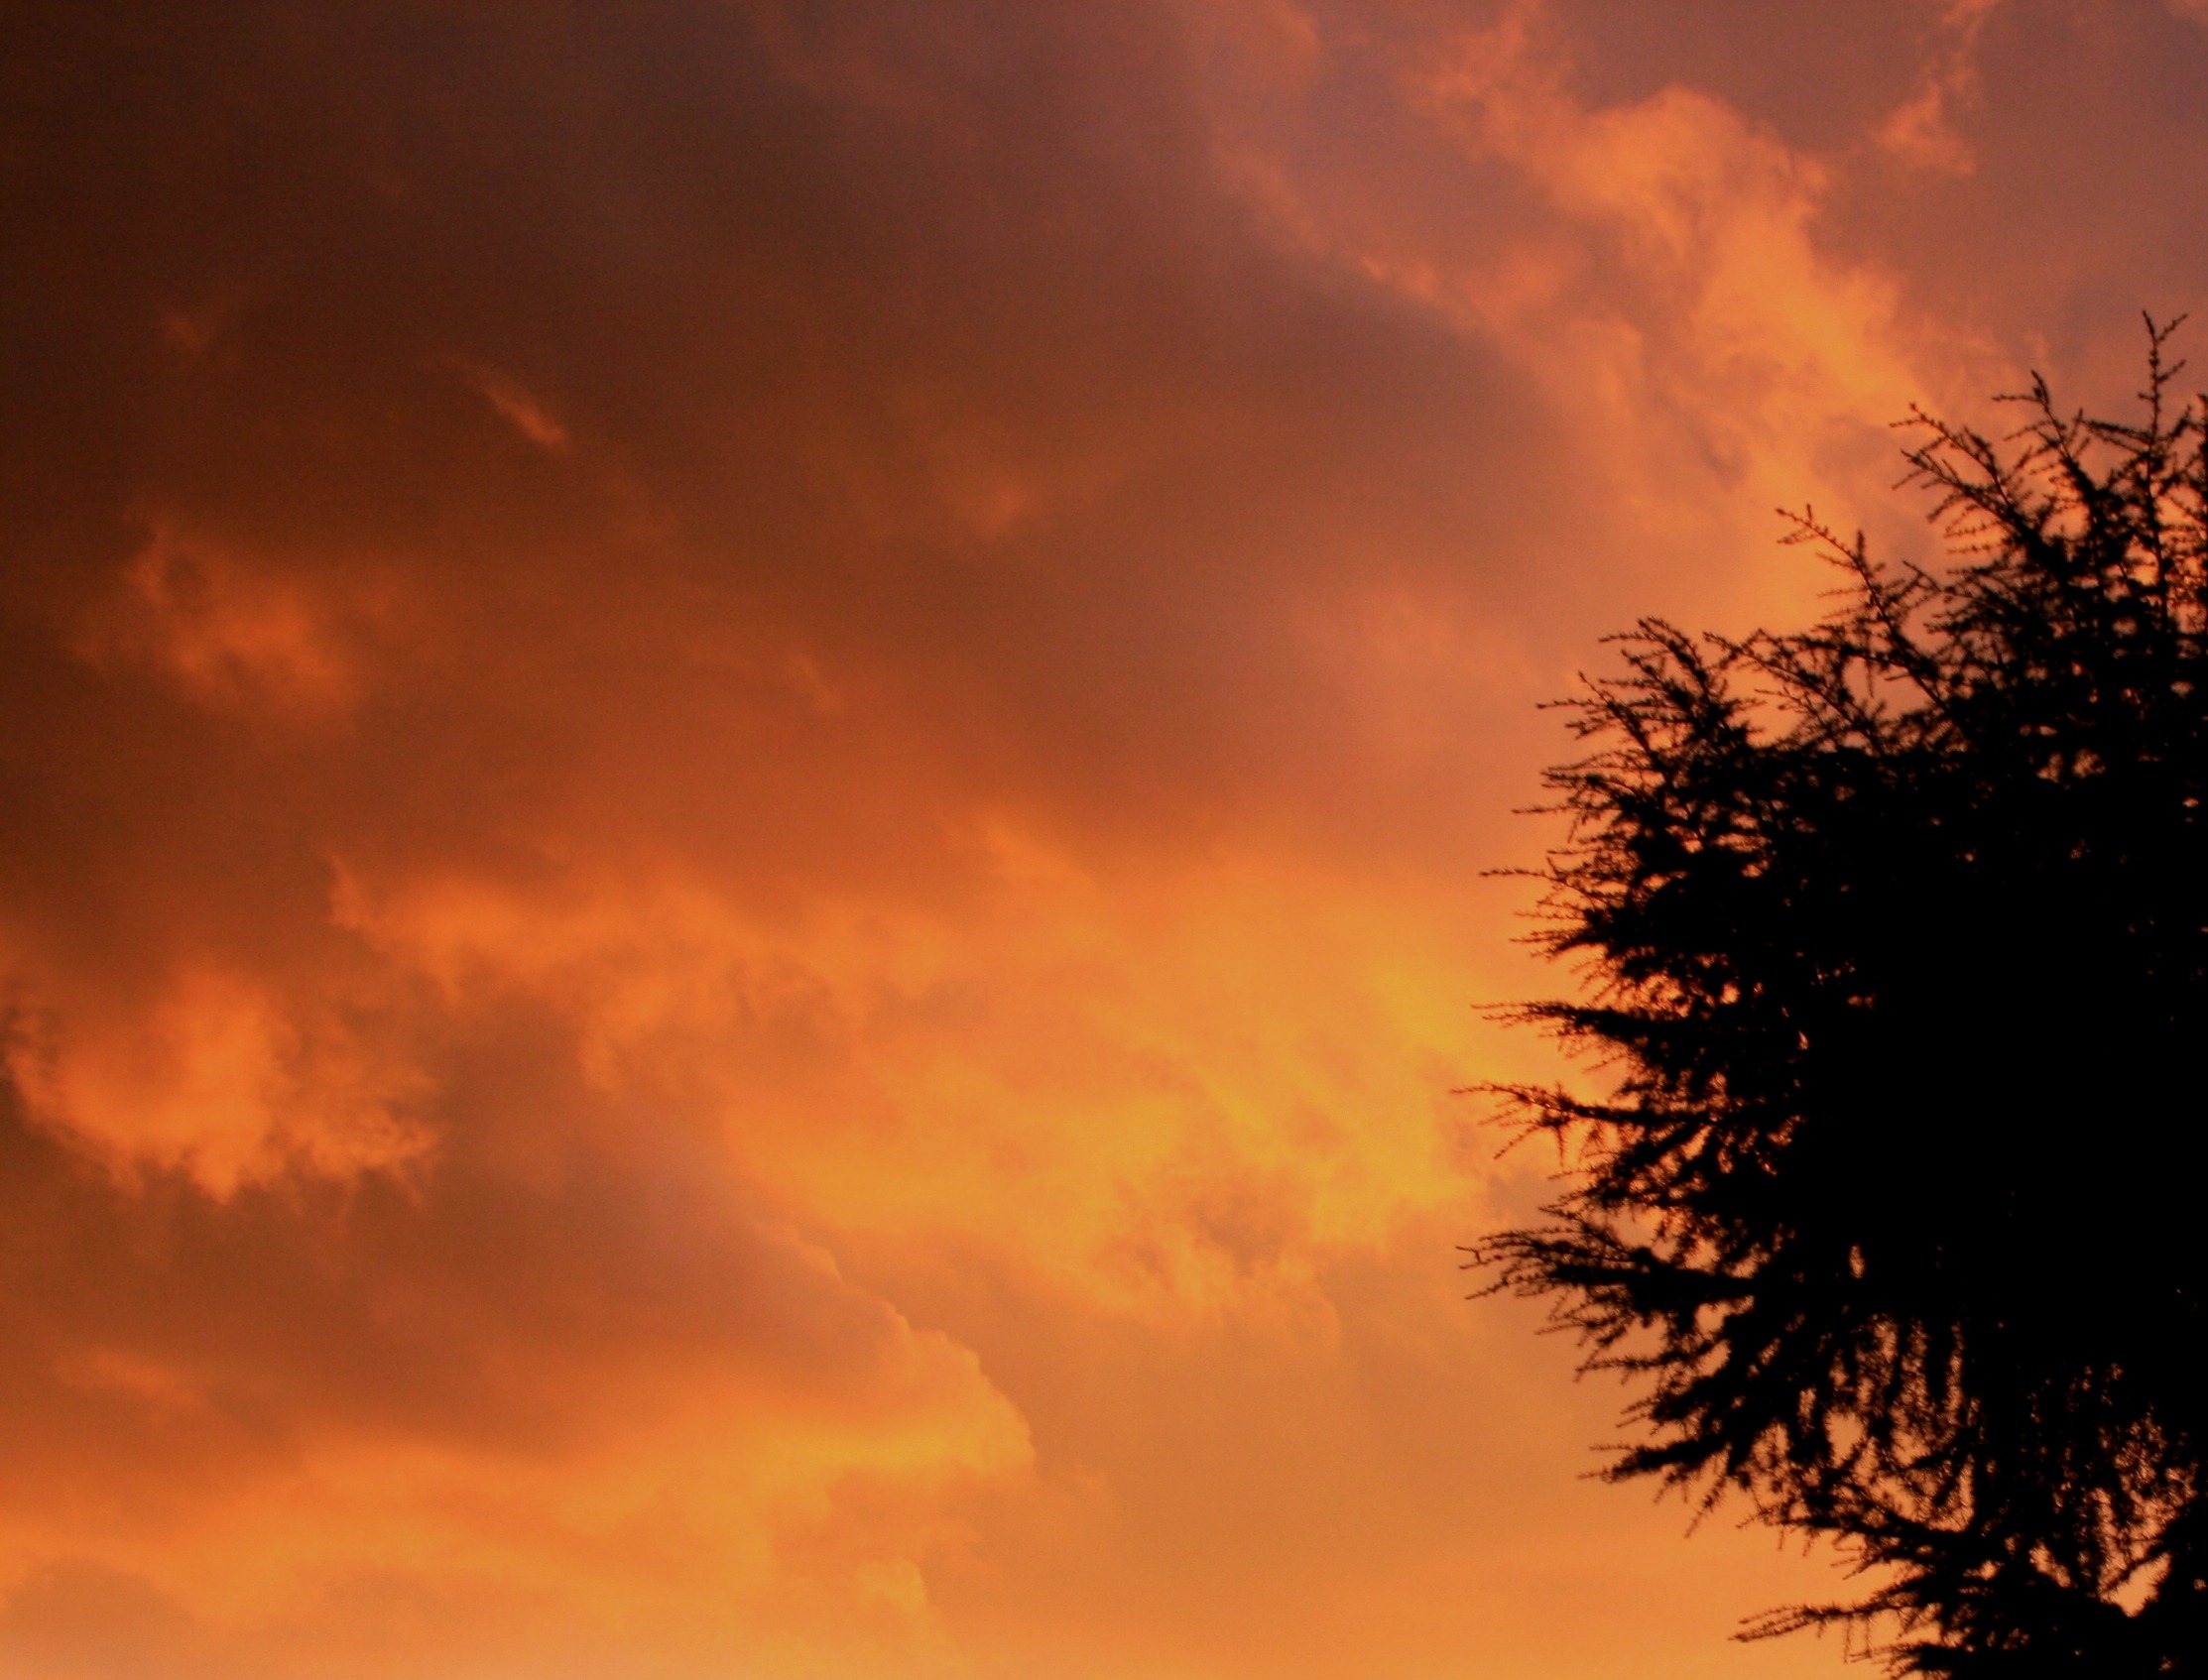
tree, horizon, glowing, cloud, sky, sun, sunrise, sunset, field, sunlight, cloudy, morning, dawn, atmosphere, dusk, evening, orange, shadows, afterglow, meteorological phenomenon, red sky at morning, warm yellow, warm gold, sorm